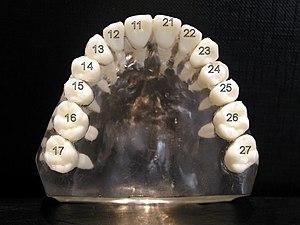
La dentition désigne l'ensemble des phénomènes concernant la formation, la croissance et l'éruption des dents à travers la gencive, et, plus particulièrement leur mise en place sur l'arcade.
L’histoire de la médecine dentaire est une partie de l'histoire de la médecine, et l'étude des développements historiques de la médecine dentaire, y compris des biographies des personnes qui ont influencé la médecine dentaire de leur temps. Cette histoire s'étend très loin dans le passé. Ainsi, au Danemark, la preuve de l'ouverture d'une molaire remonte au néolithique. Le traitement conservatoire des dents chez les anciens paysans du Pakistan a pu être prouvé dans l'intervalle de 7 000 à 5 500 ans av. J.C, et ce avec l'intention de « réparer » les dents, et éventuellement même de combler les cavités. Depuis les Sumériens, on a cru jusqu'aux temps modernes qu'un ver dans la dent était responsable de la carie. Les premiers travaux sur la technique dentaire ont été faits au milieu du Iᵉʳ millénaire av. J.-C. par les Étrusques et les Phéniciens. L'influence des savants romains et grecs a été déterminante au Moyen Âge tant dans le monde chrétien que dans le monde arabe.